Myocardial rupture

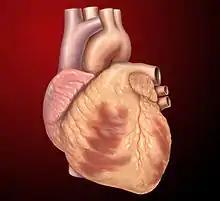
Realistic view of the human heart

Myocardial rupture is a laceration of the ventricles or atria of the heart, of the interatrial or interventricular septum, or of the papillary muscles. It is most commonly seen as a serious sequela of an acute myocardial infarction (heart attack).